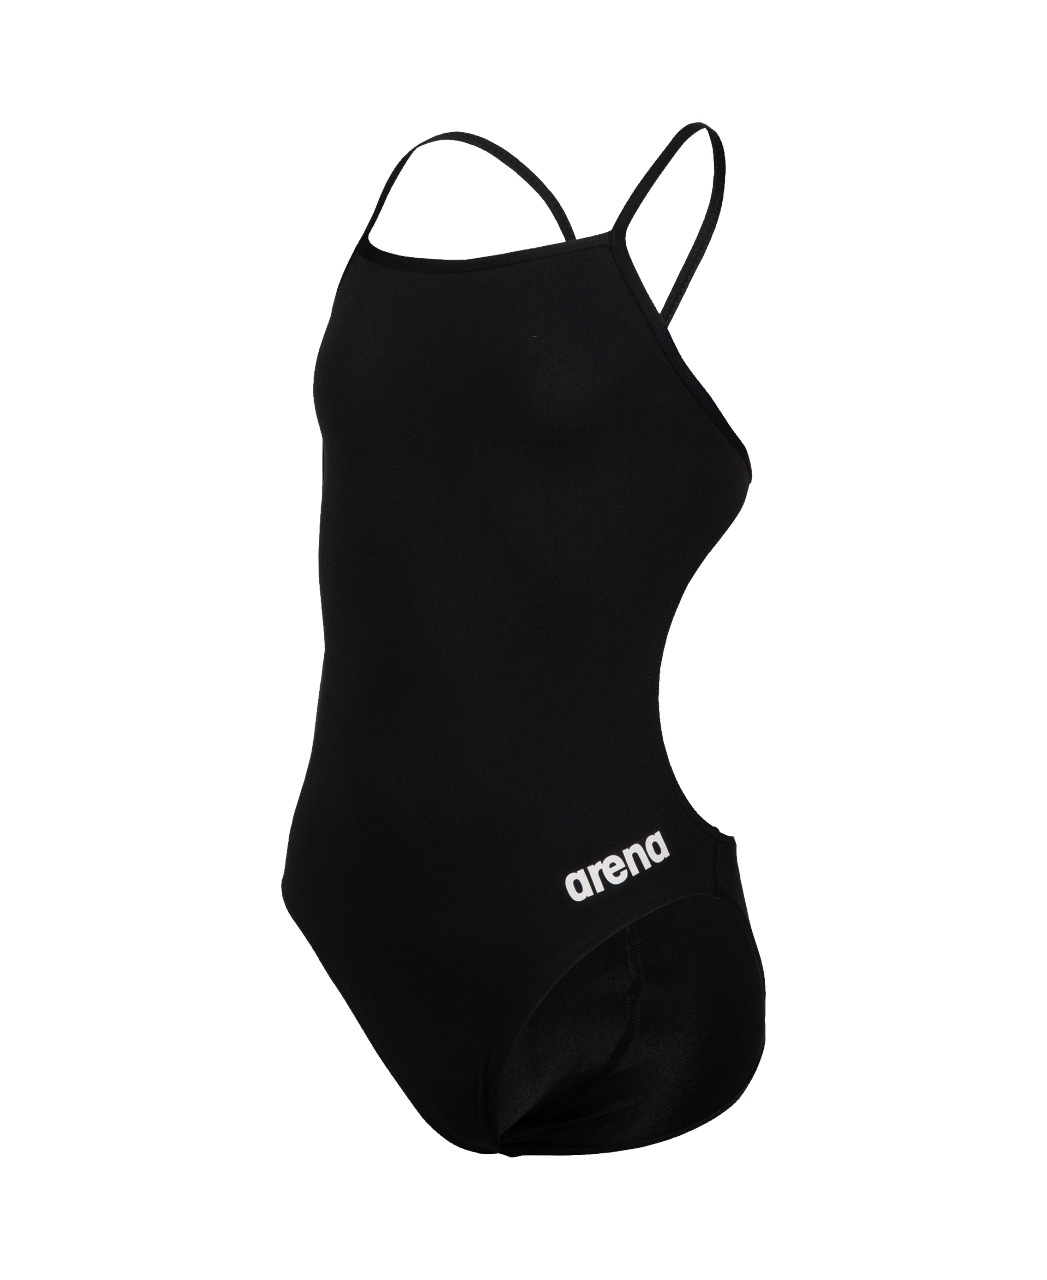
Arena Junior Team Solid Challenge One Piece
Brand: SportySwim
Bikini attitude in a one-piece design. Our Team Challenge Back One-Piece for girls has trim straps and a big cutout so your aquatic athlete will feel at one with the water. Our highly chlorine-resilient MaxLife Eco fabric will stand up to hours of competitive training and keep its shape longer. The ultimate athletic style that never gets old. Fabric Made with at least 50% recycled polyester, MaxLife Eco is a responsibly-sourced fabric. Subjected to over 200 hours of testing, this textile offers maximum chlorine resilience so you can be sure your kid’s swimsuit will last. Quick to dry and UV protective for comfort and coverage. Features: Frequent swimming - Developed with high chlorine resistance to handle numerous swim sessions. Challenge back - Wide back opening with narrow straps designed to keep your shoulder blades free to move. Medium-cut leg - Leg opening sits at the middle of hips for comfortable coverage and ease of movement.
Category: Apparel & Accessories > Clothing > Swimwear > One-Piece Swimsuits